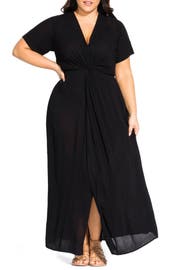
move stylishly from work to play in this airy v neck maxi designed with a flattering twisted front and stem showing slit